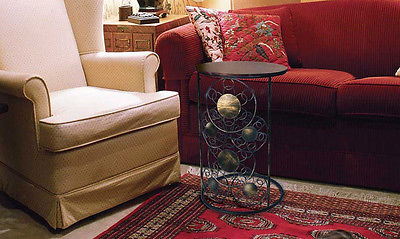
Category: table